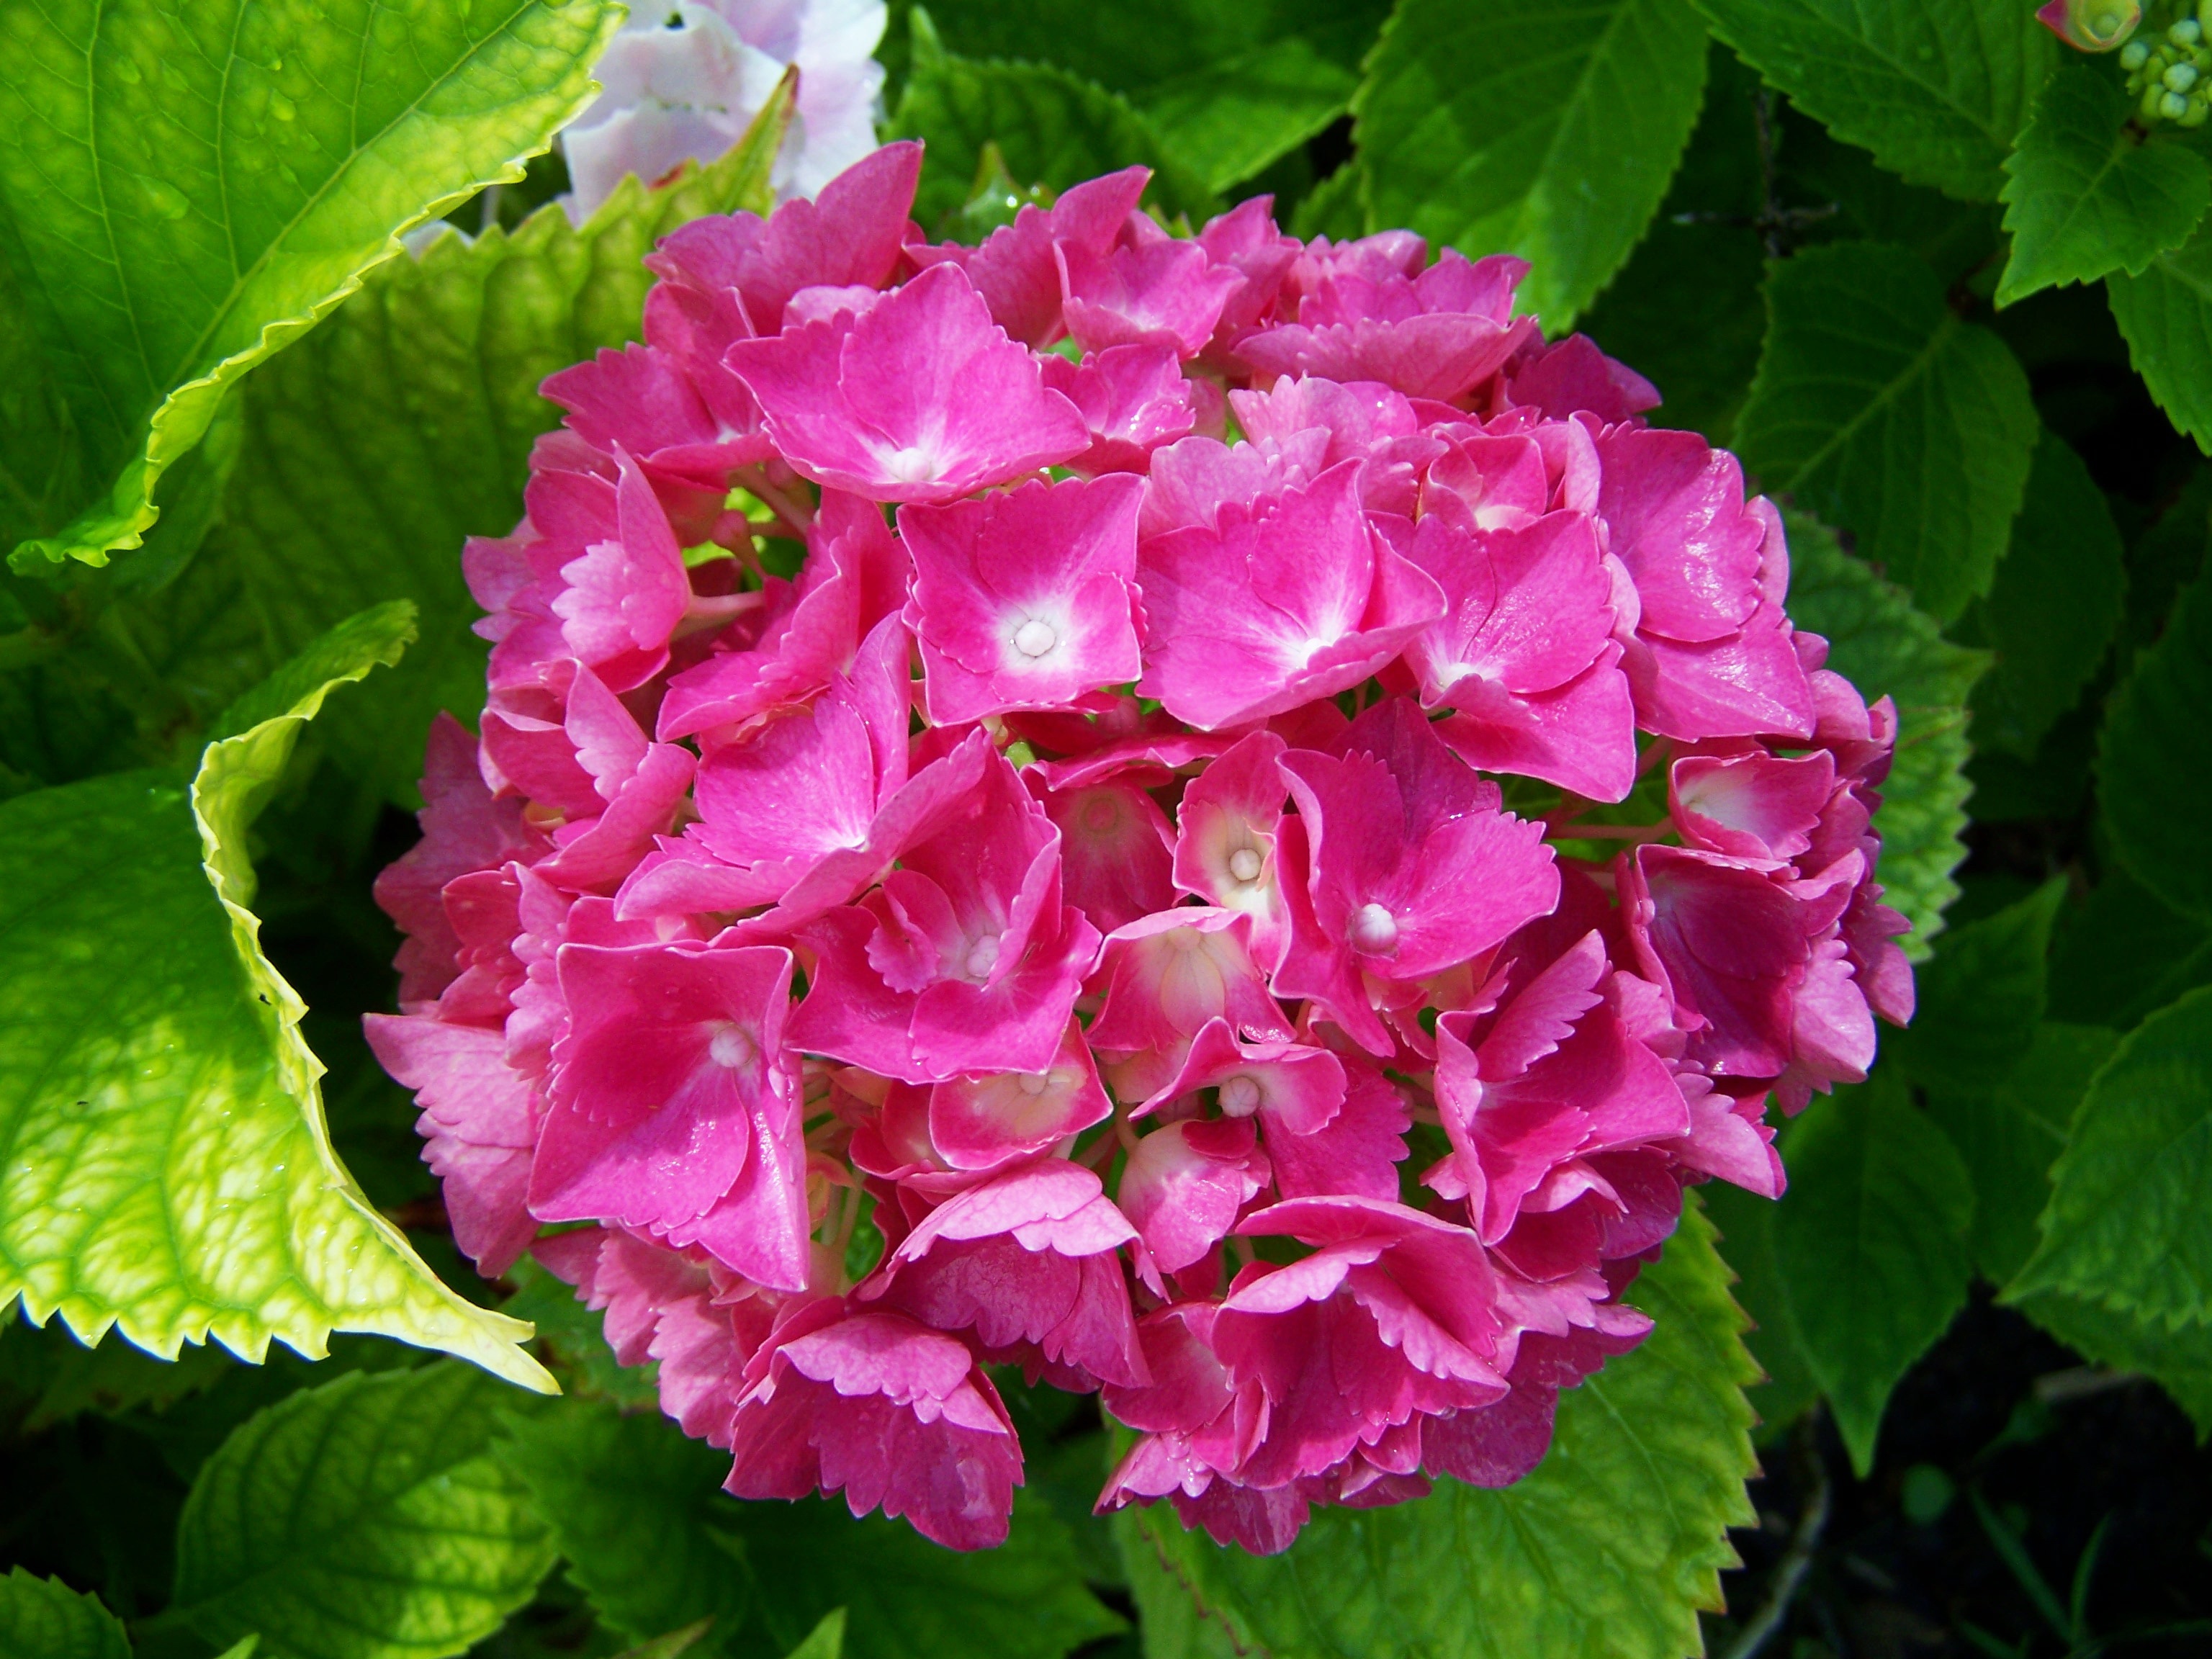
plant, flower, petal, hydrangea, shrub, flowering plant, summer flower, hydrangeaceae, pink flower garden, cornales, annual plant, land plant